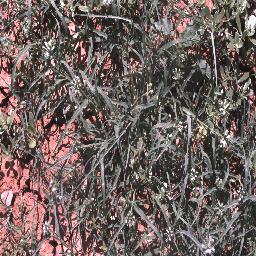
Label: negative